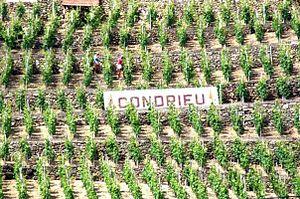
ceci représente le vignoble de Condrieu
Condrieu est une commune française, située dans le département du Rhône en région Auvergne-Rhône-Alpes.
Le condrieu est un vin blanc d'appellation d'origine contrôlée produit sur la rive droite du Rhône, près de Condrieu, au sud de la ville de Vienne.